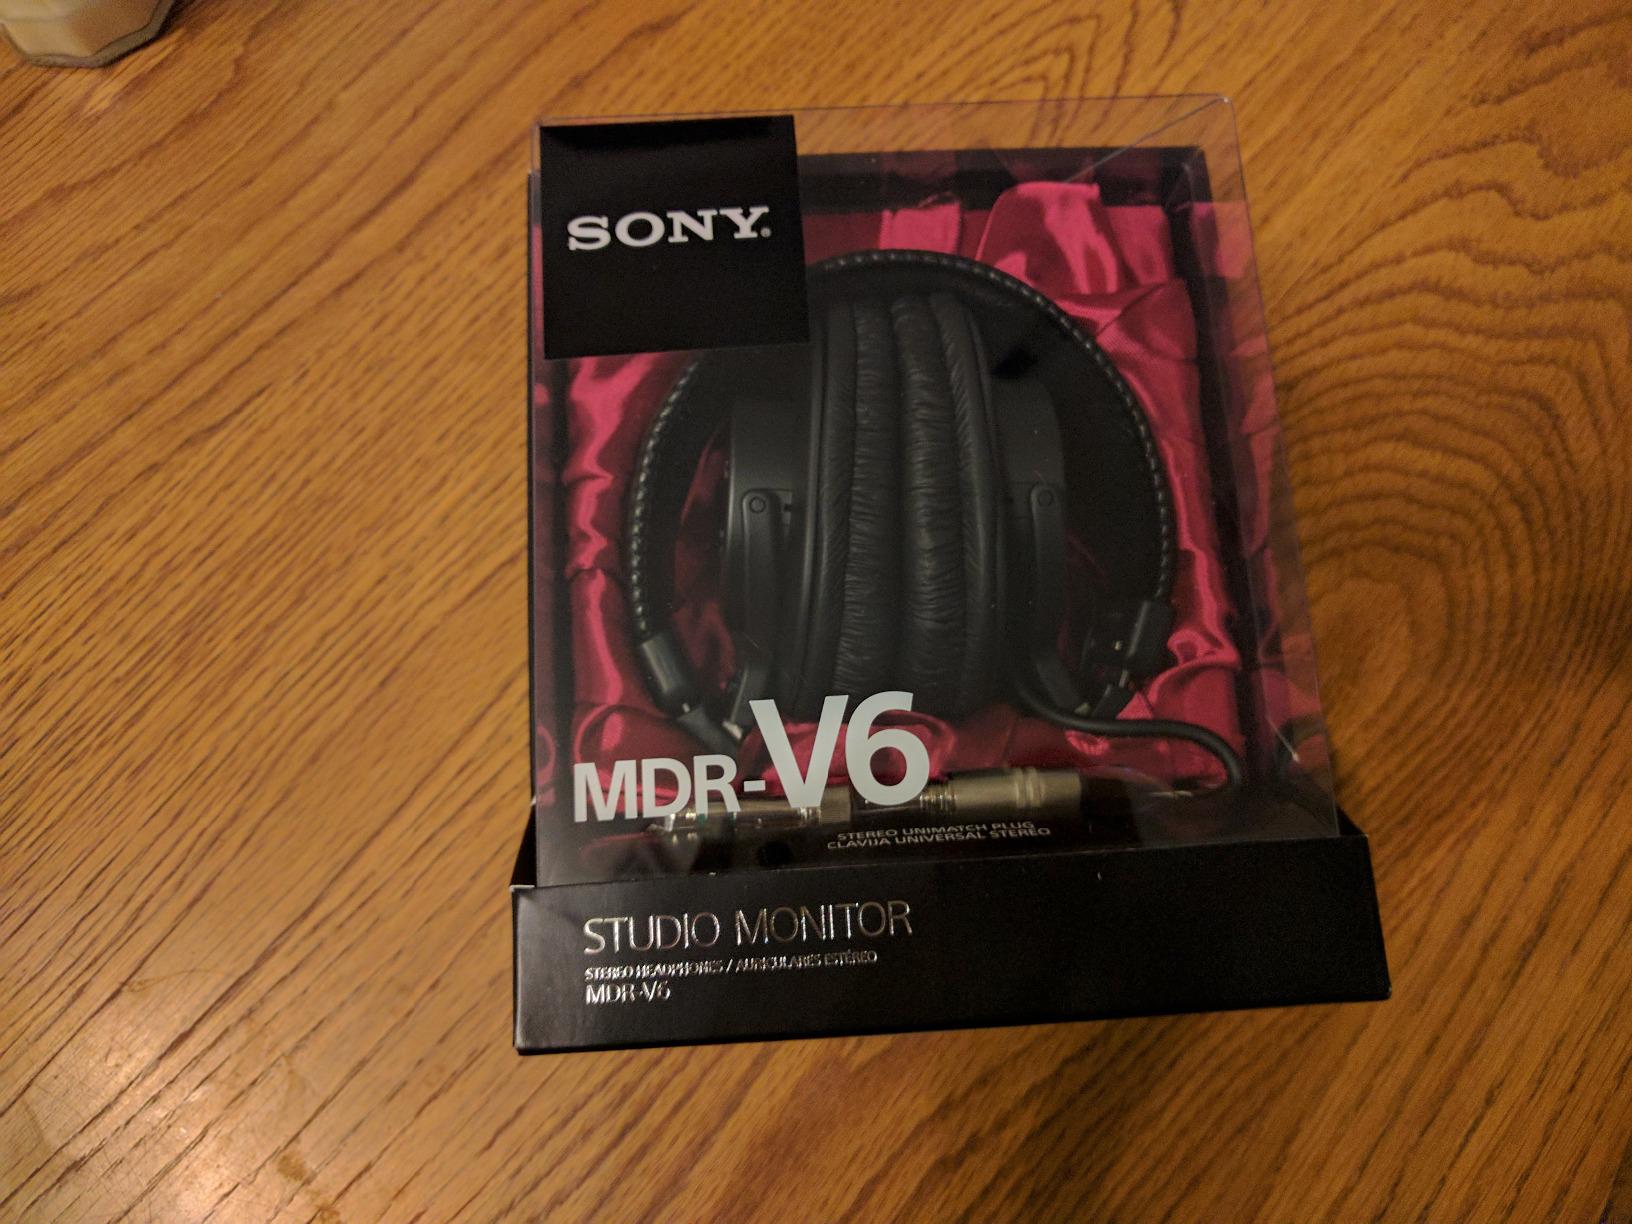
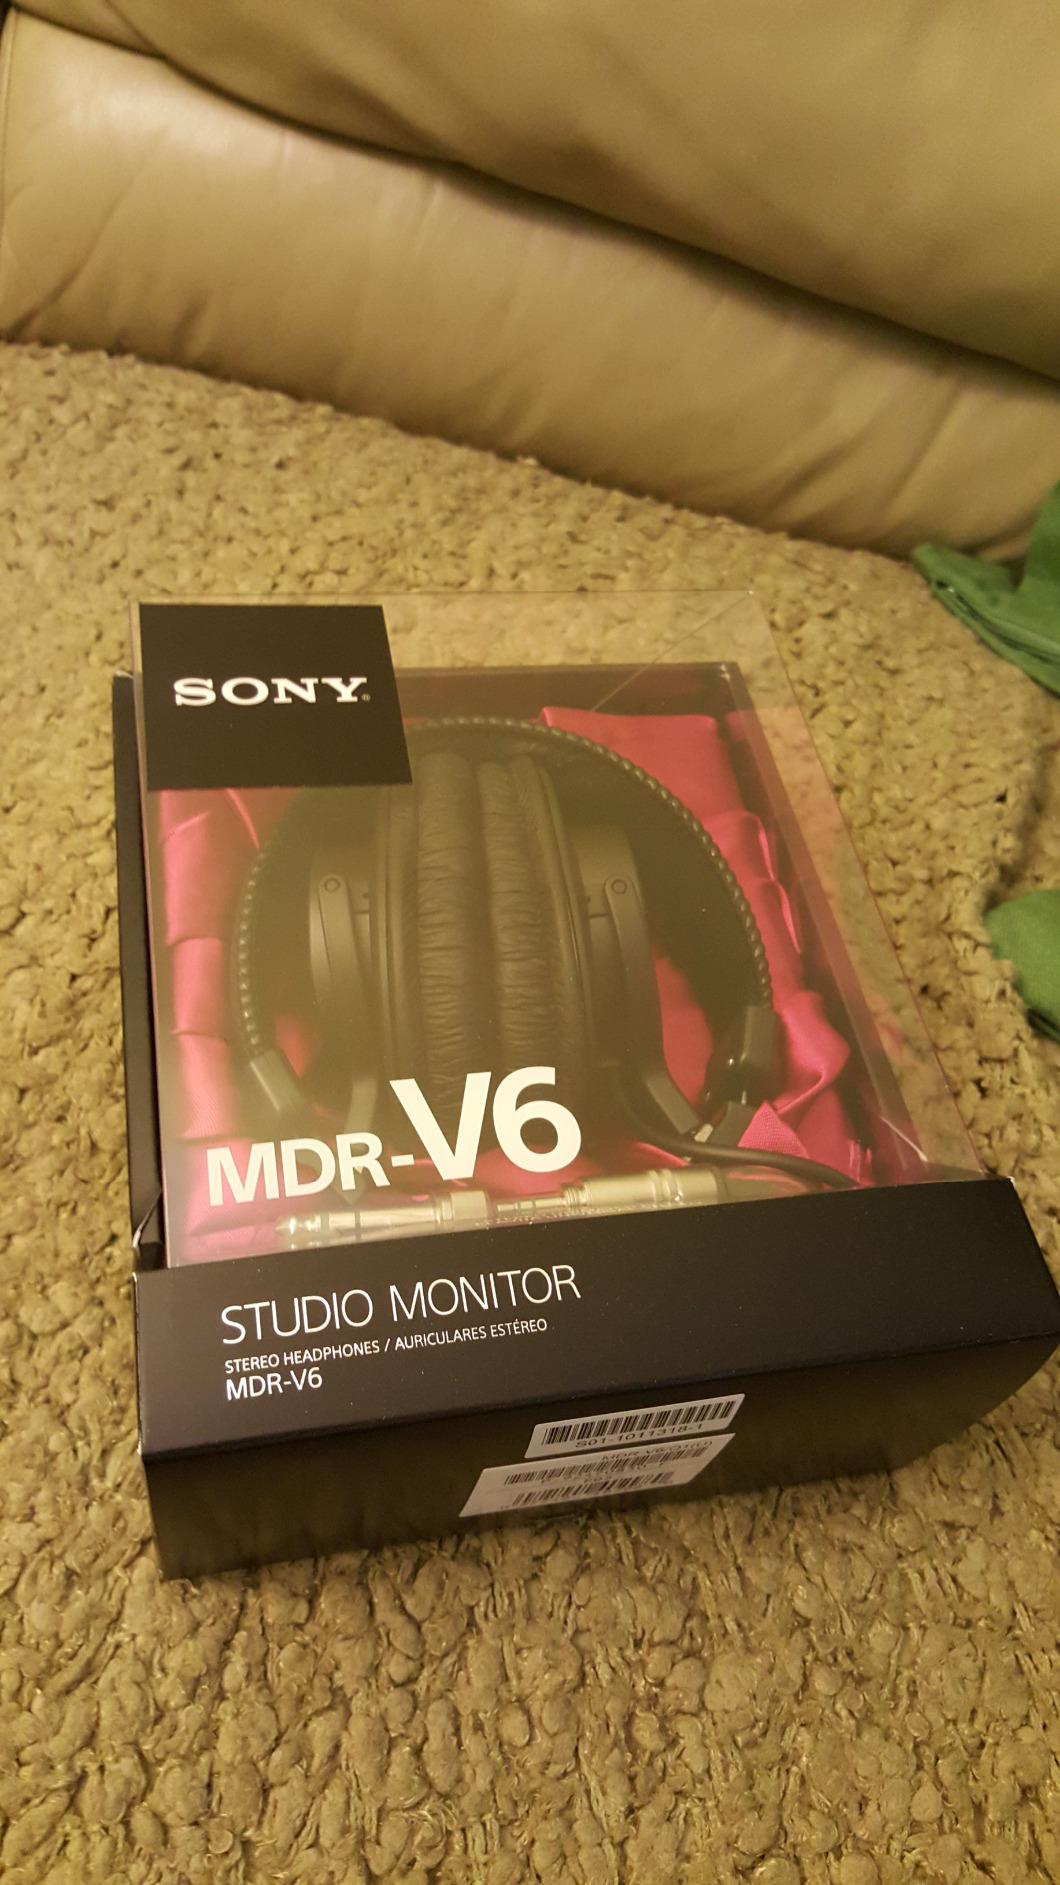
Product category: headphones
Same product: yes